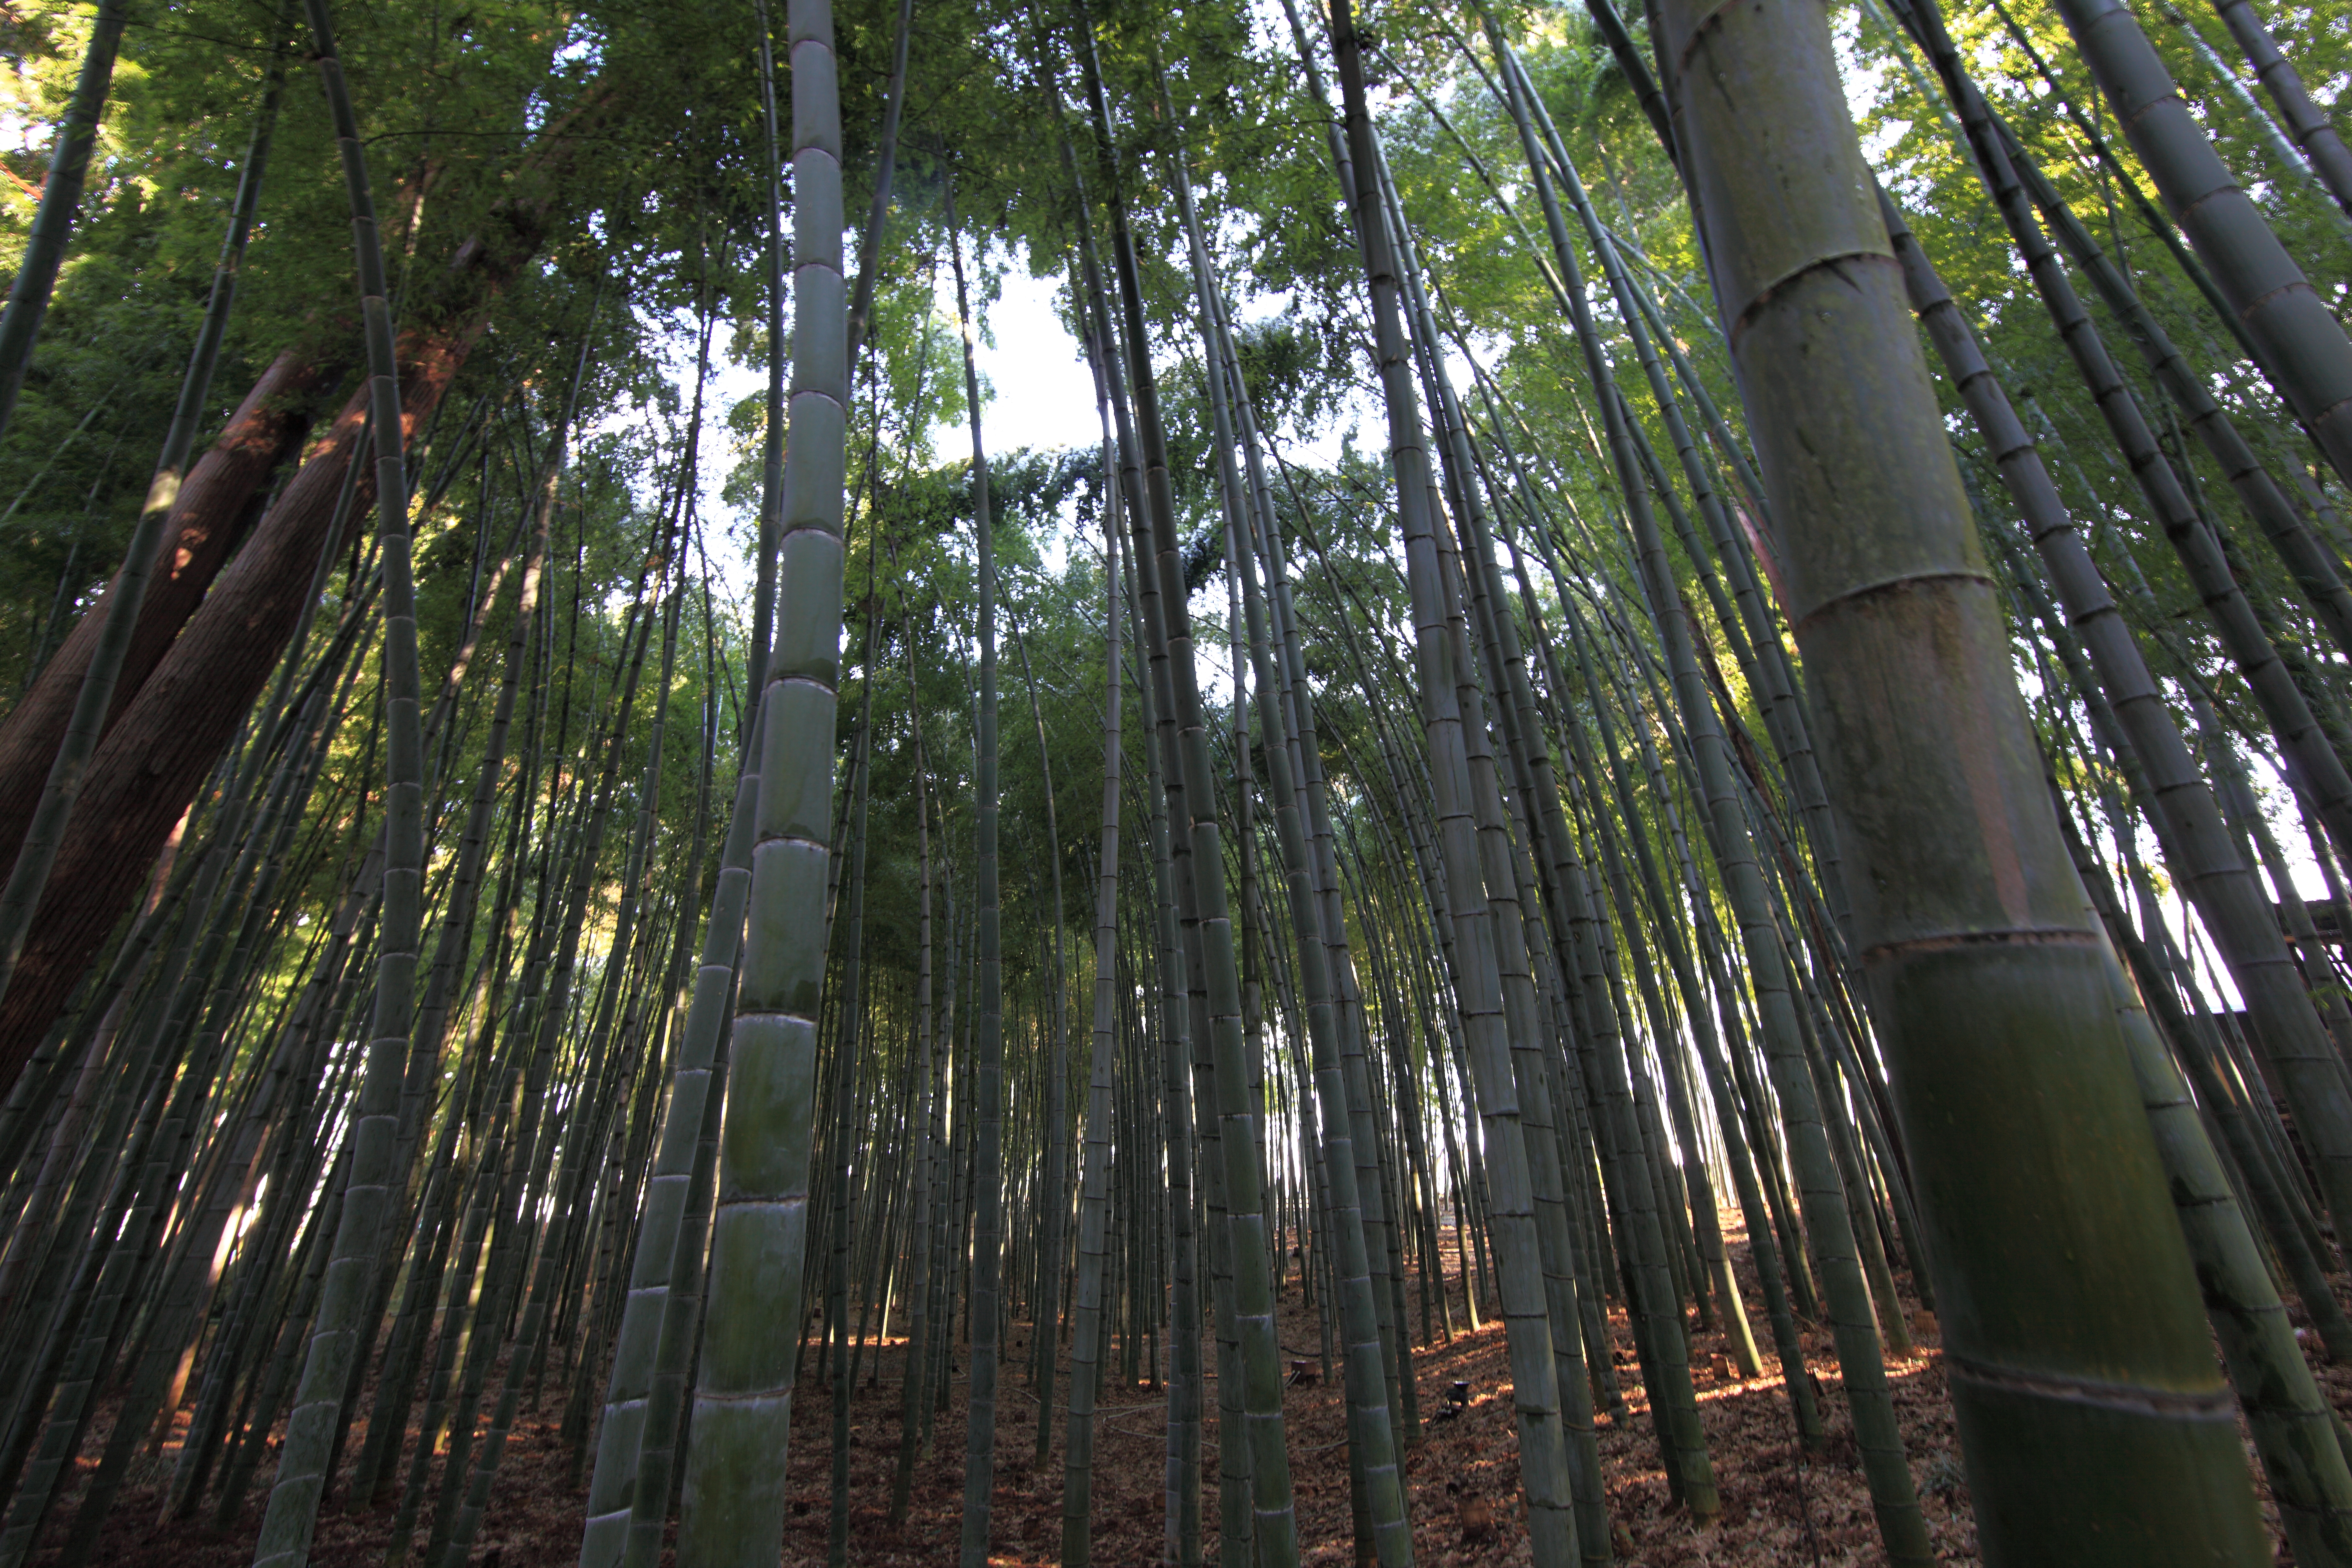
tree, forest, branch, plant, sunlight, high, jungle, rainforest, 5d, grove, hires, woodland, habitat, bamboo, markii, ecosystem, hi, res, resolution, natural environment, plant stem, woody plant